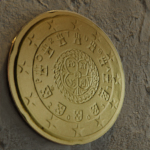
Coin value: 20cents
Country: pt
Edition: standard